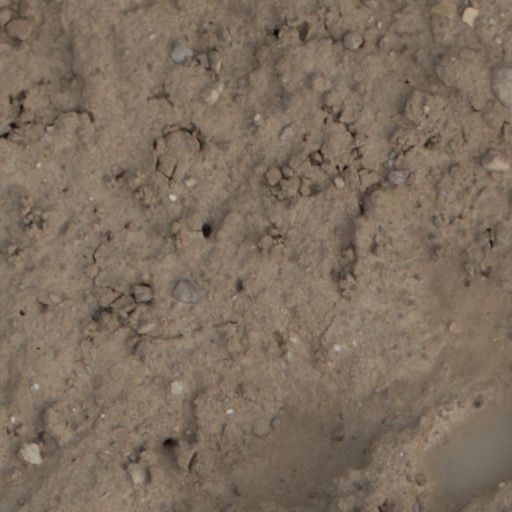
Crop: wheat